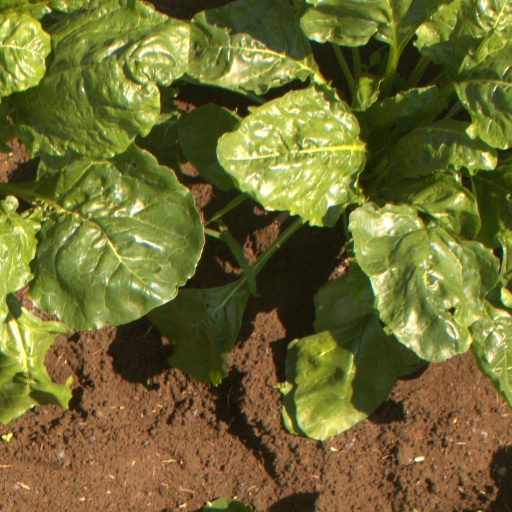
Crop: sugar beet